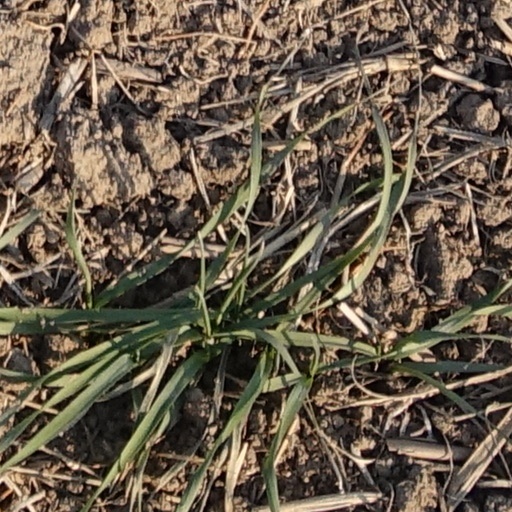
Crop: wheat